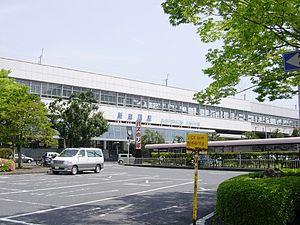
La gare de Shin-Iwakuni est une gare ferroviaire de la ville d'Iwakuni, dans la préfecture de Yamaguchi, au Japon. Elle est uniquement desservie par la ligne Shinkansen Sanyō de la JR West.